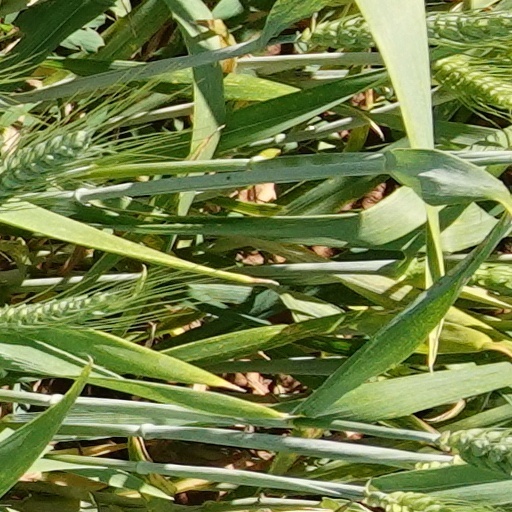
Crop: wheat